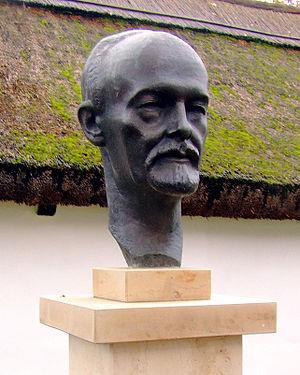
Wäinö Waldemar Aaltonen est un sculpteur finlandais. Il est considéré comme en avance sur son temps et comme un pionnier. Ses sculptures publiques sont des symboles nationaux importants dans son jeune pays mais aussi dans les pays nordiques. Ses sculptures au réalisme classique sont le pilier de l'art public finlandais des années 1920 et 1930, mais il a également exprimé l' expressionnisme, le cubisme, l' Art déco et d'autres courants internationaux et modernistes.